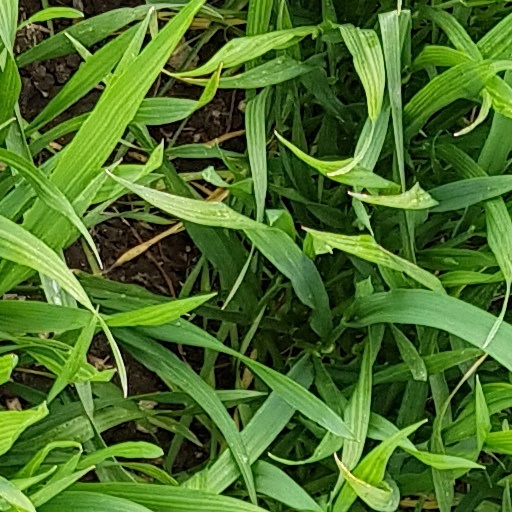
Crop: wheat